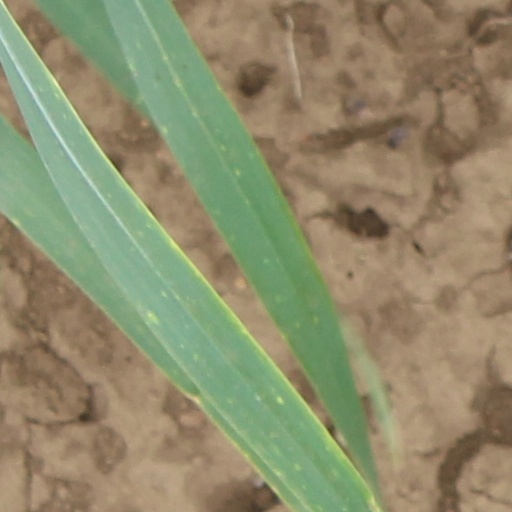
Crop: wheat